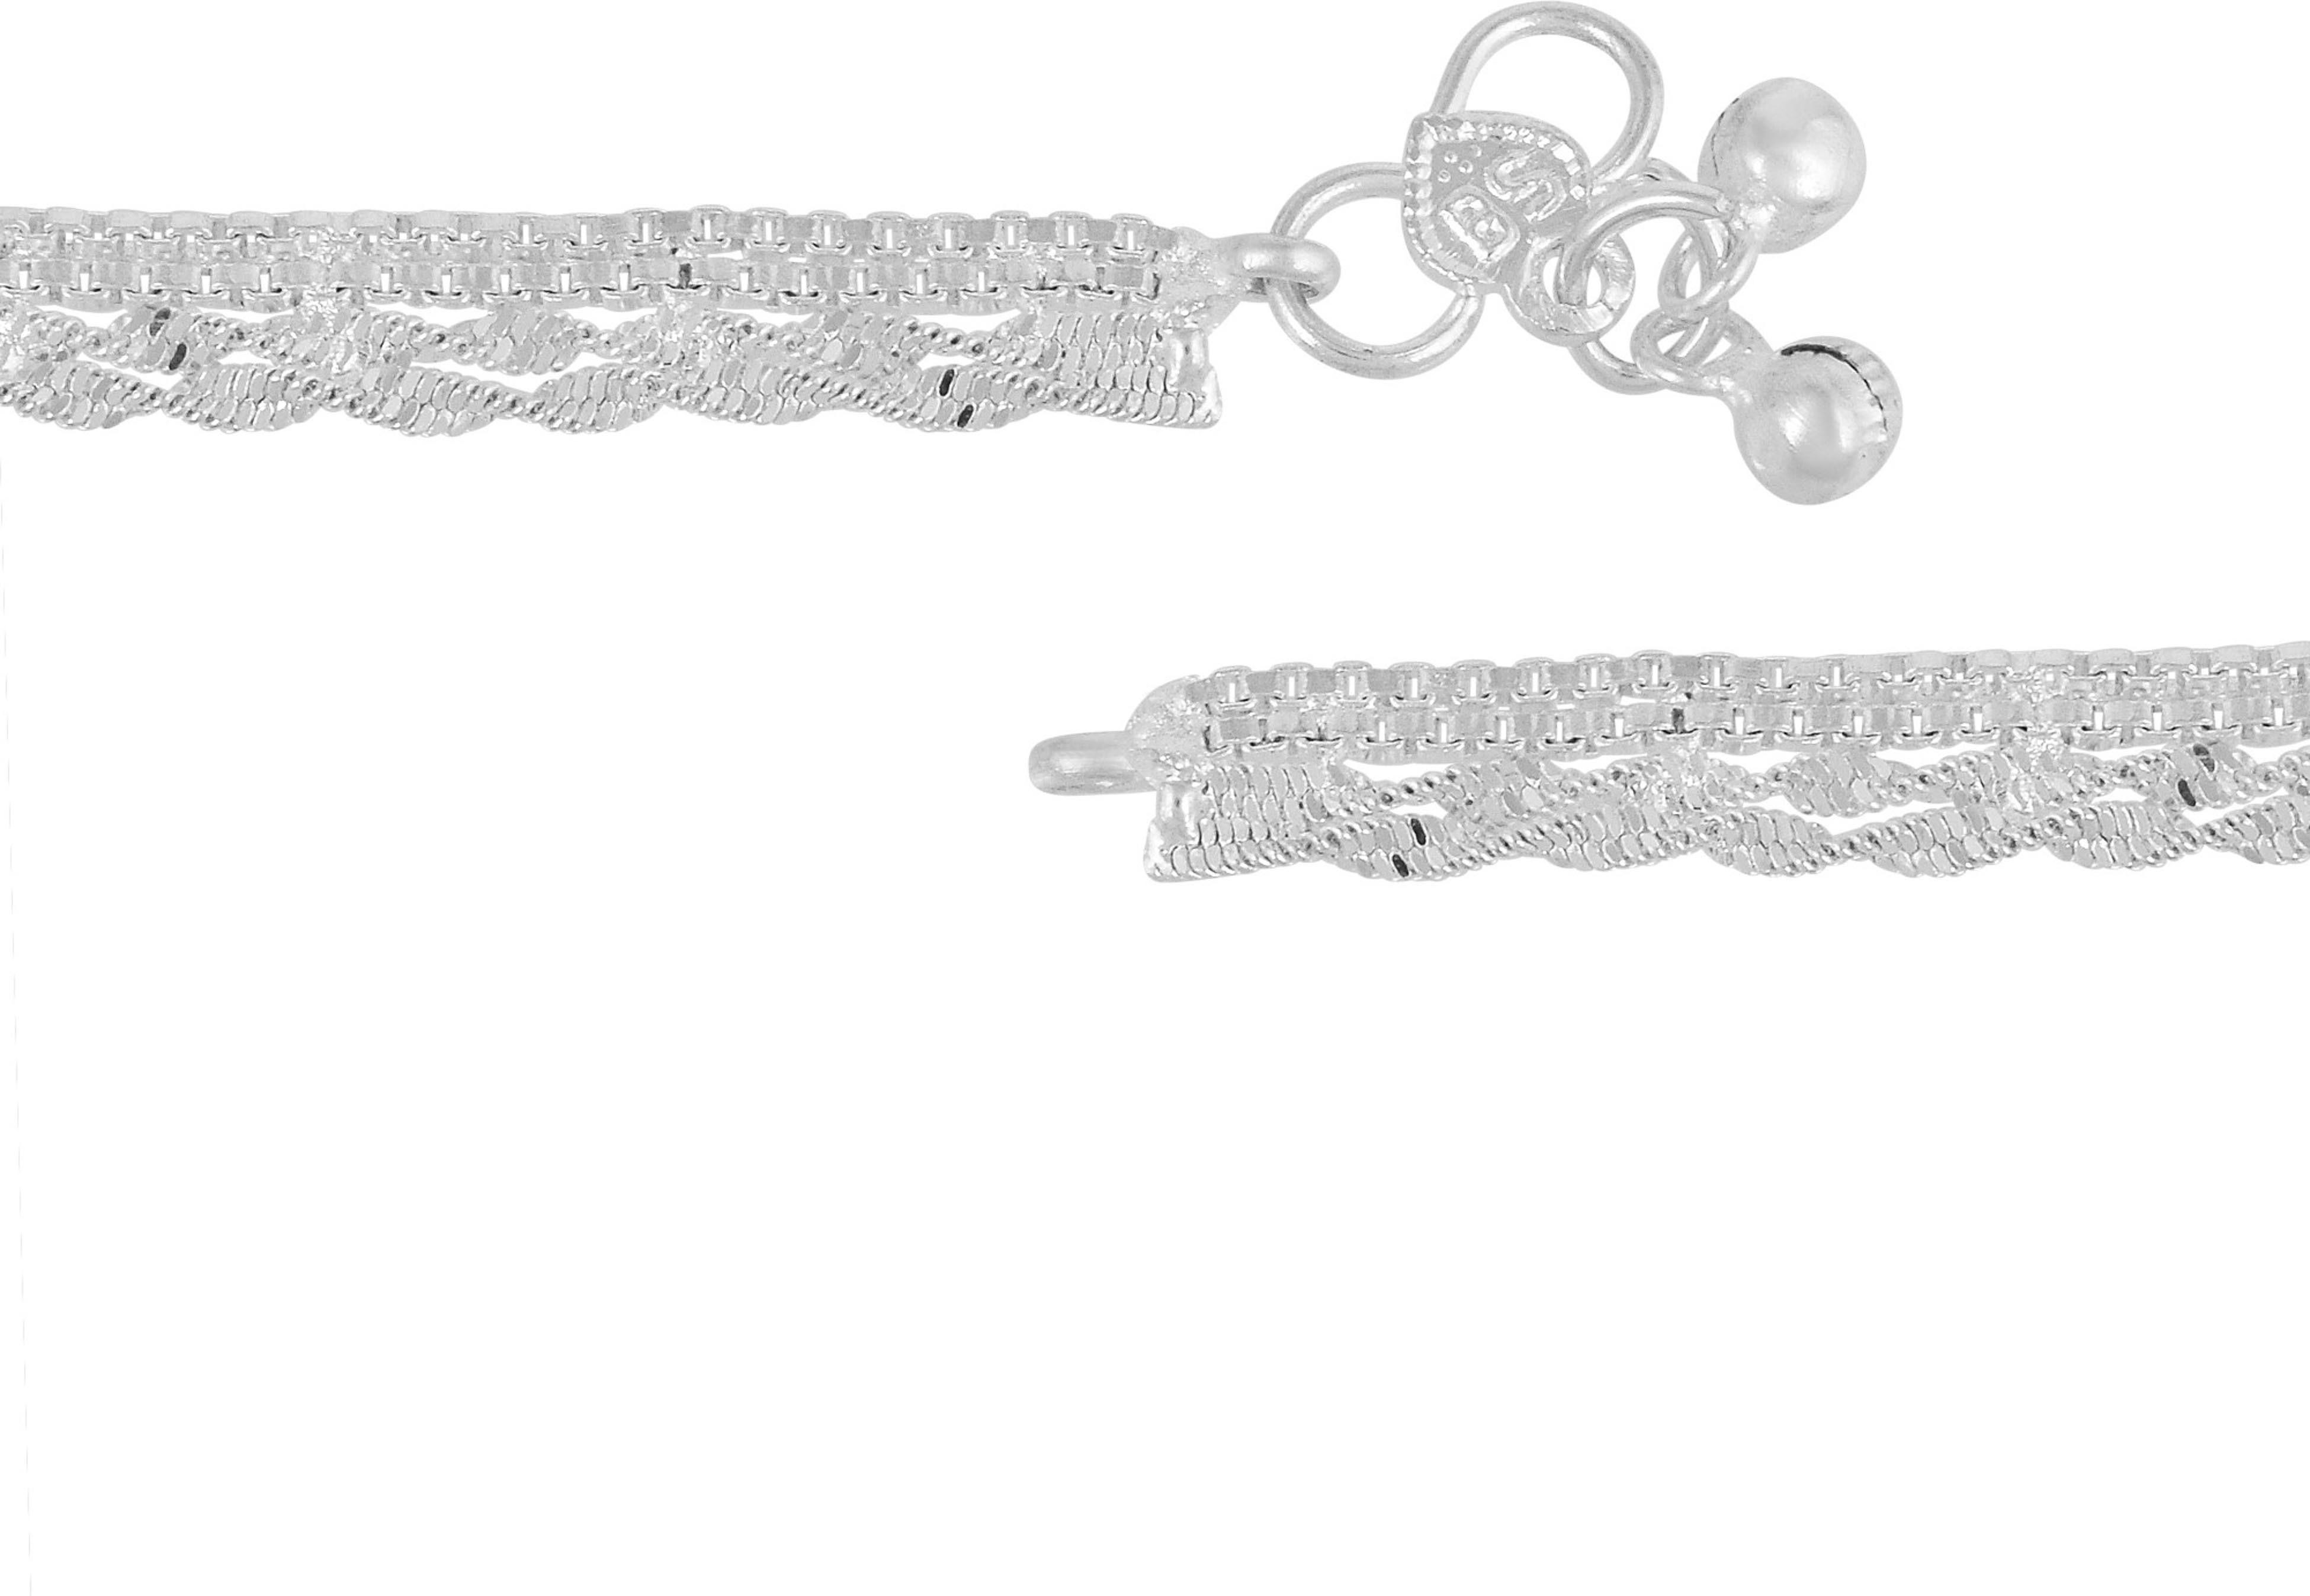
Admier ilverplated box Style jhallar design Traditional with ghungroo Payal Brass Anklet (Pack of 2)
Type: Anklet
Brand: ADMIER
Price: Rs. 399
Admier ilverplated box Style jhallar design Traditional with ghungroo Payal Brass Anklet (Pack of 2)
Features: Material - Brass,Color - Silver